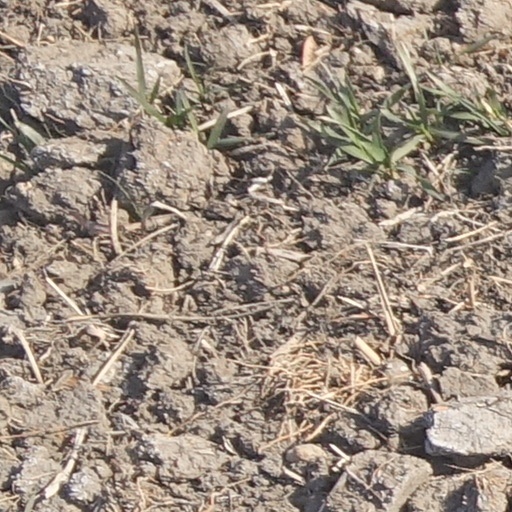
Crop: wheat